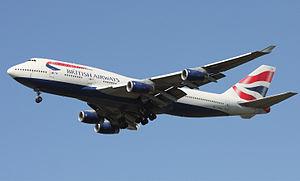
British Airways est la compagnie aérienne nationale du Royaume-Uni. Elle assure des vols intérieurs et internationaux depuis son hub principal à l'aéroport de Londres-Heathrow. British Airways est la troisième compagnie aérienne européenne après le groupe Air France-KLM et Lufthansa. Elle est membre fondateur de Oneworld.